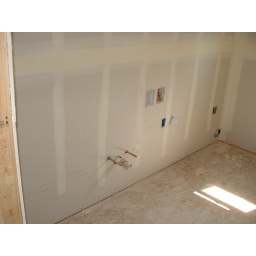
Plumbing for wet sink in laundry room Our new house in Bothell, WA. 2010, our first year after moving in.